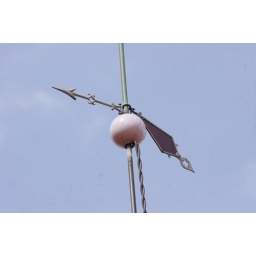
Lightning Rod with lavender ball and glass in the arrow.